Pytheas

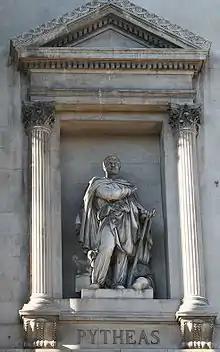
Statue of Pythéas made by Auguste Ottin (1811-1890) and placed on the facade of the Palais de la Bourse in Marseille.

Strabo said that Pytheas gave an account of "what is beyond the Rhine as far as Scythia", which he, Strabo, thought was false. In the geographers of the late Roman Republic and early Roman Empire, such as Ptolemy, Scythia stretched eastward from the mouth of the river Vistula; thus Pytheas must have described the Germanic coast of the Baltic Sea; if the statement is true, there are no other possibilities. As to whether he explored it in person, he said that he explored the entire north in person (see under Thule above). As the periplus was a sort of ship's log, he probably did reach the Vistula.